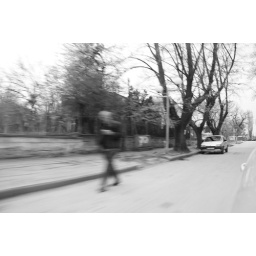
Out of the car window in Pavlikeni. A post-communist era beholds